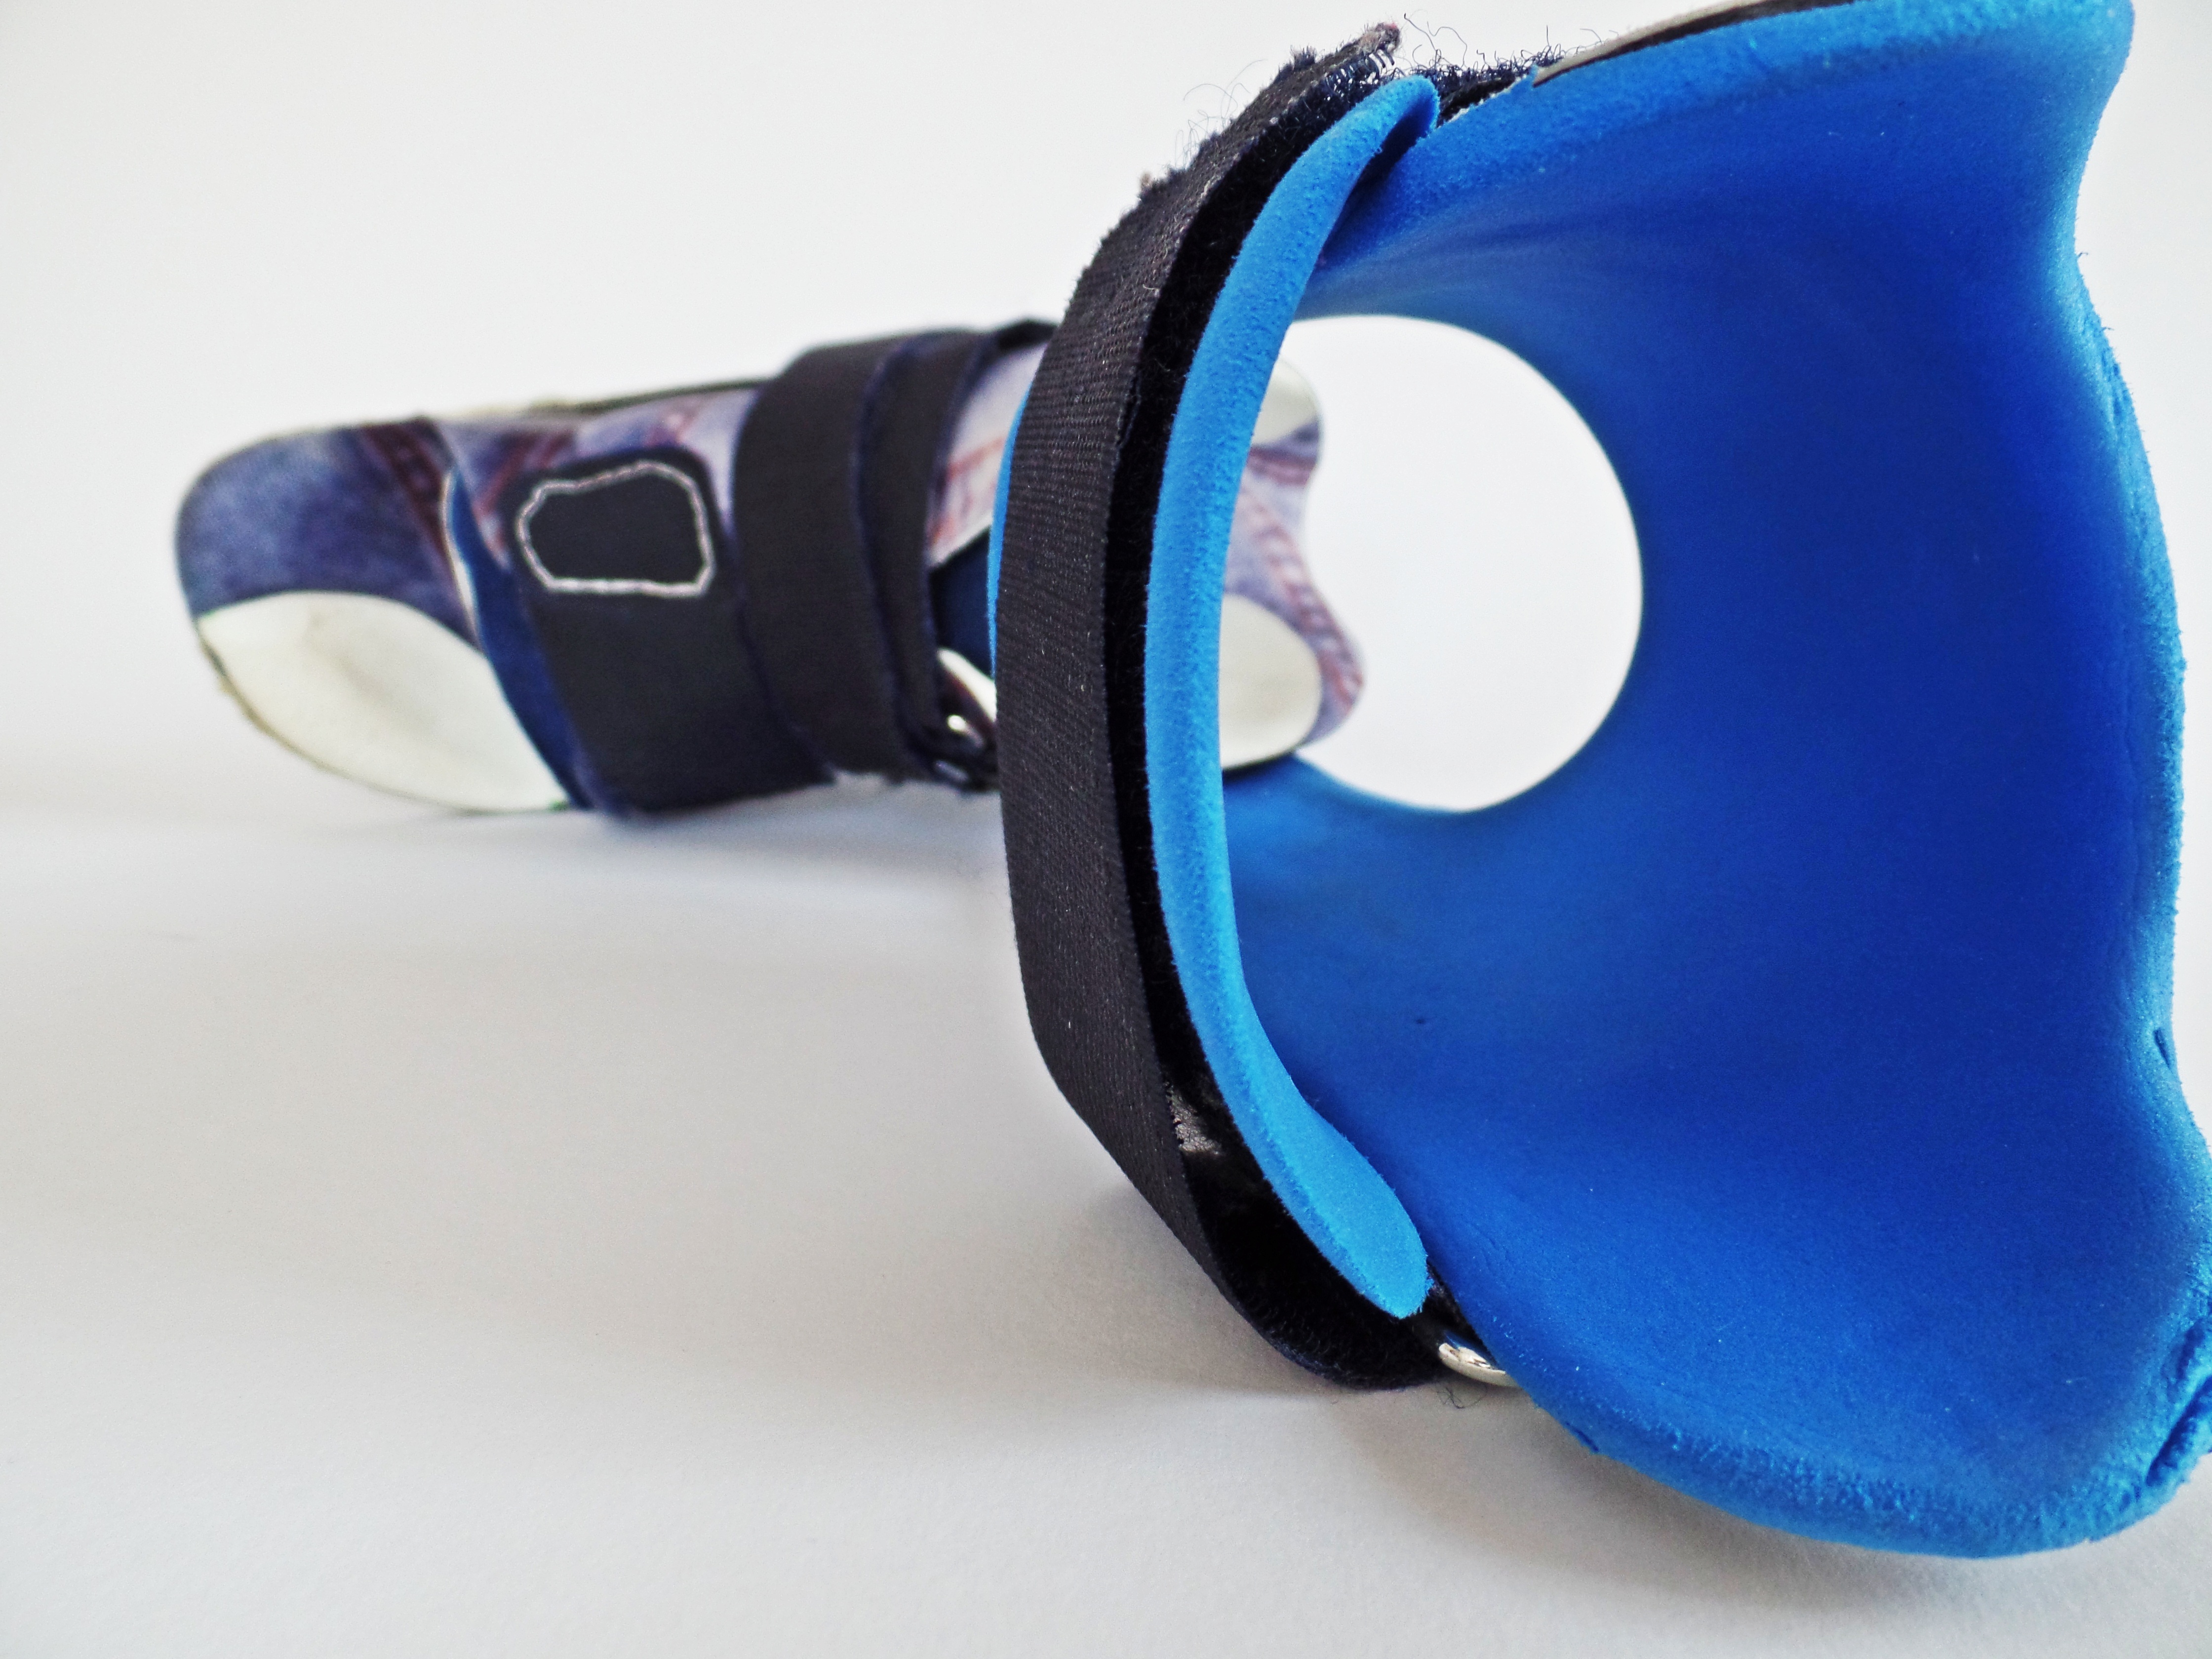
hand, run, rail, finger, blue, ear, pink, arm, shoes, grey, sunglasses, glasses, goggles, eyewear, go, fashion accessory, vision care, outdoor shoe, orthosis, orthotic shoes, walking track